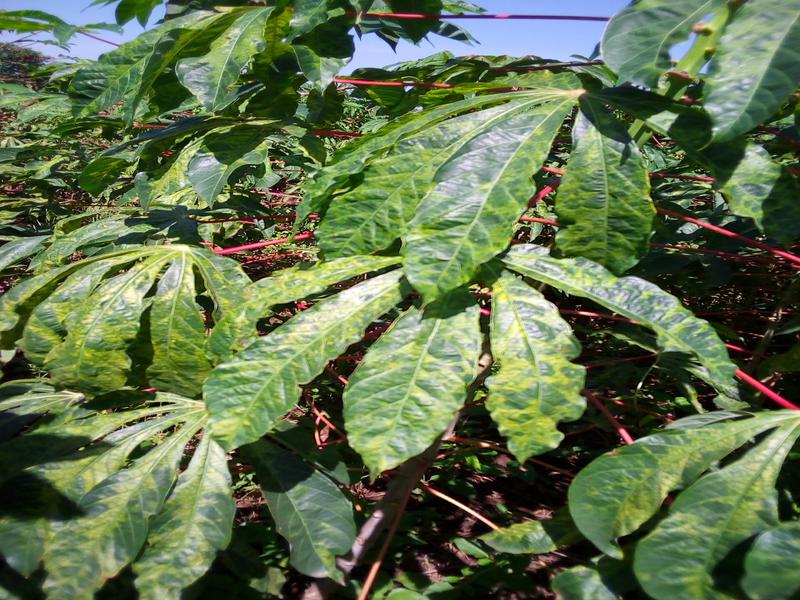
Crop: cassava
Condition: mosaic_disease